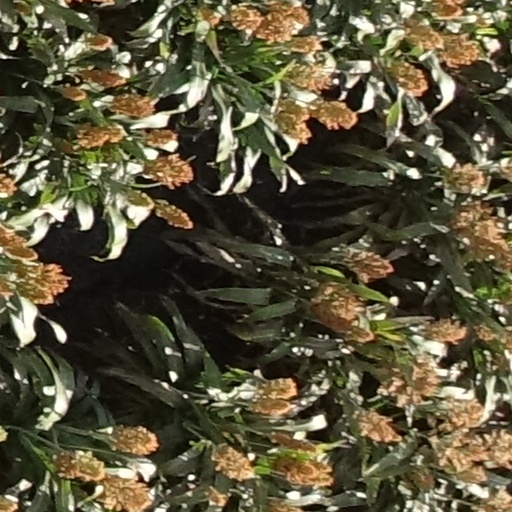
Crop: sorghum